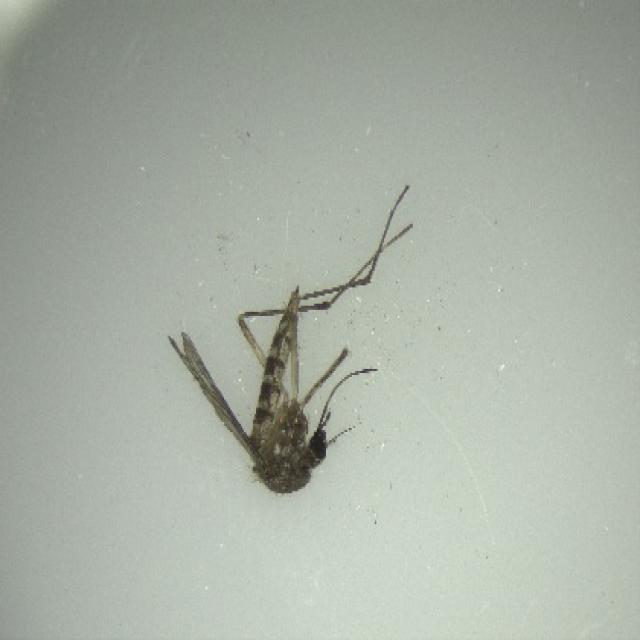
Species: aedes_vexans